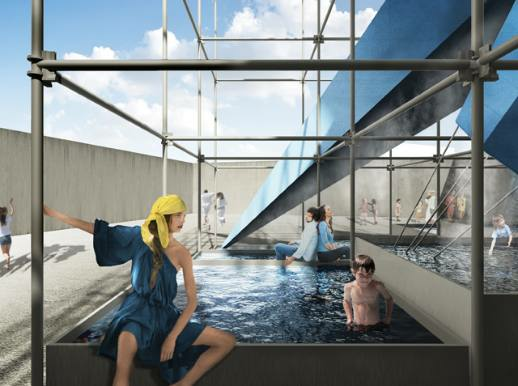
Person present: Yes